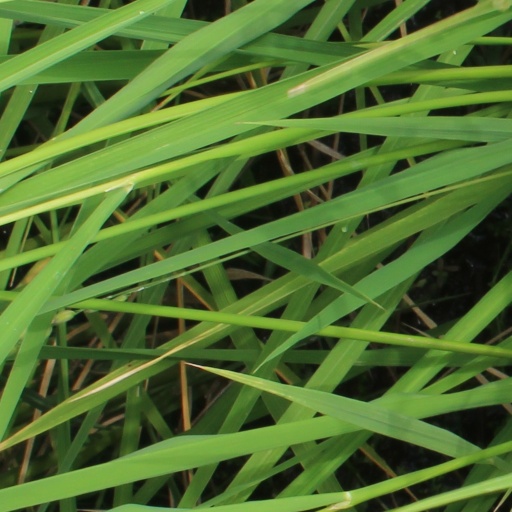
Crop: rice